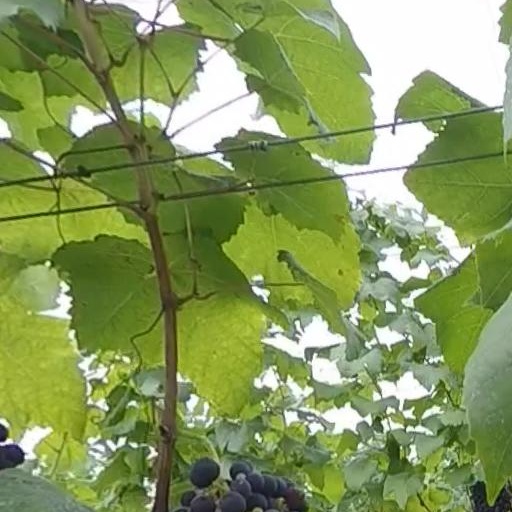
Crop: grape